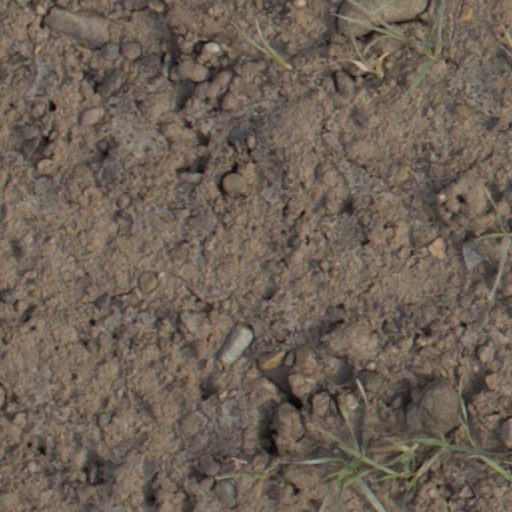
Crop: wheat